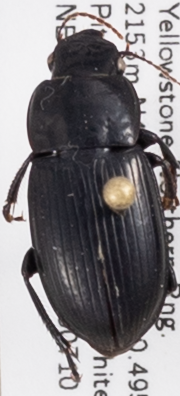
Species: Harpalus laticeps
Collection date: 2019-07-10
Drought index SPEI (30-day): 0.47
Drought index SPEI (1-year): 0.2
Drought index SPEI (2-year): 1.28